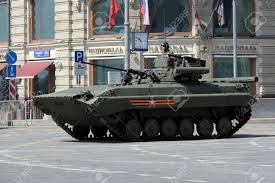
Label: BMP